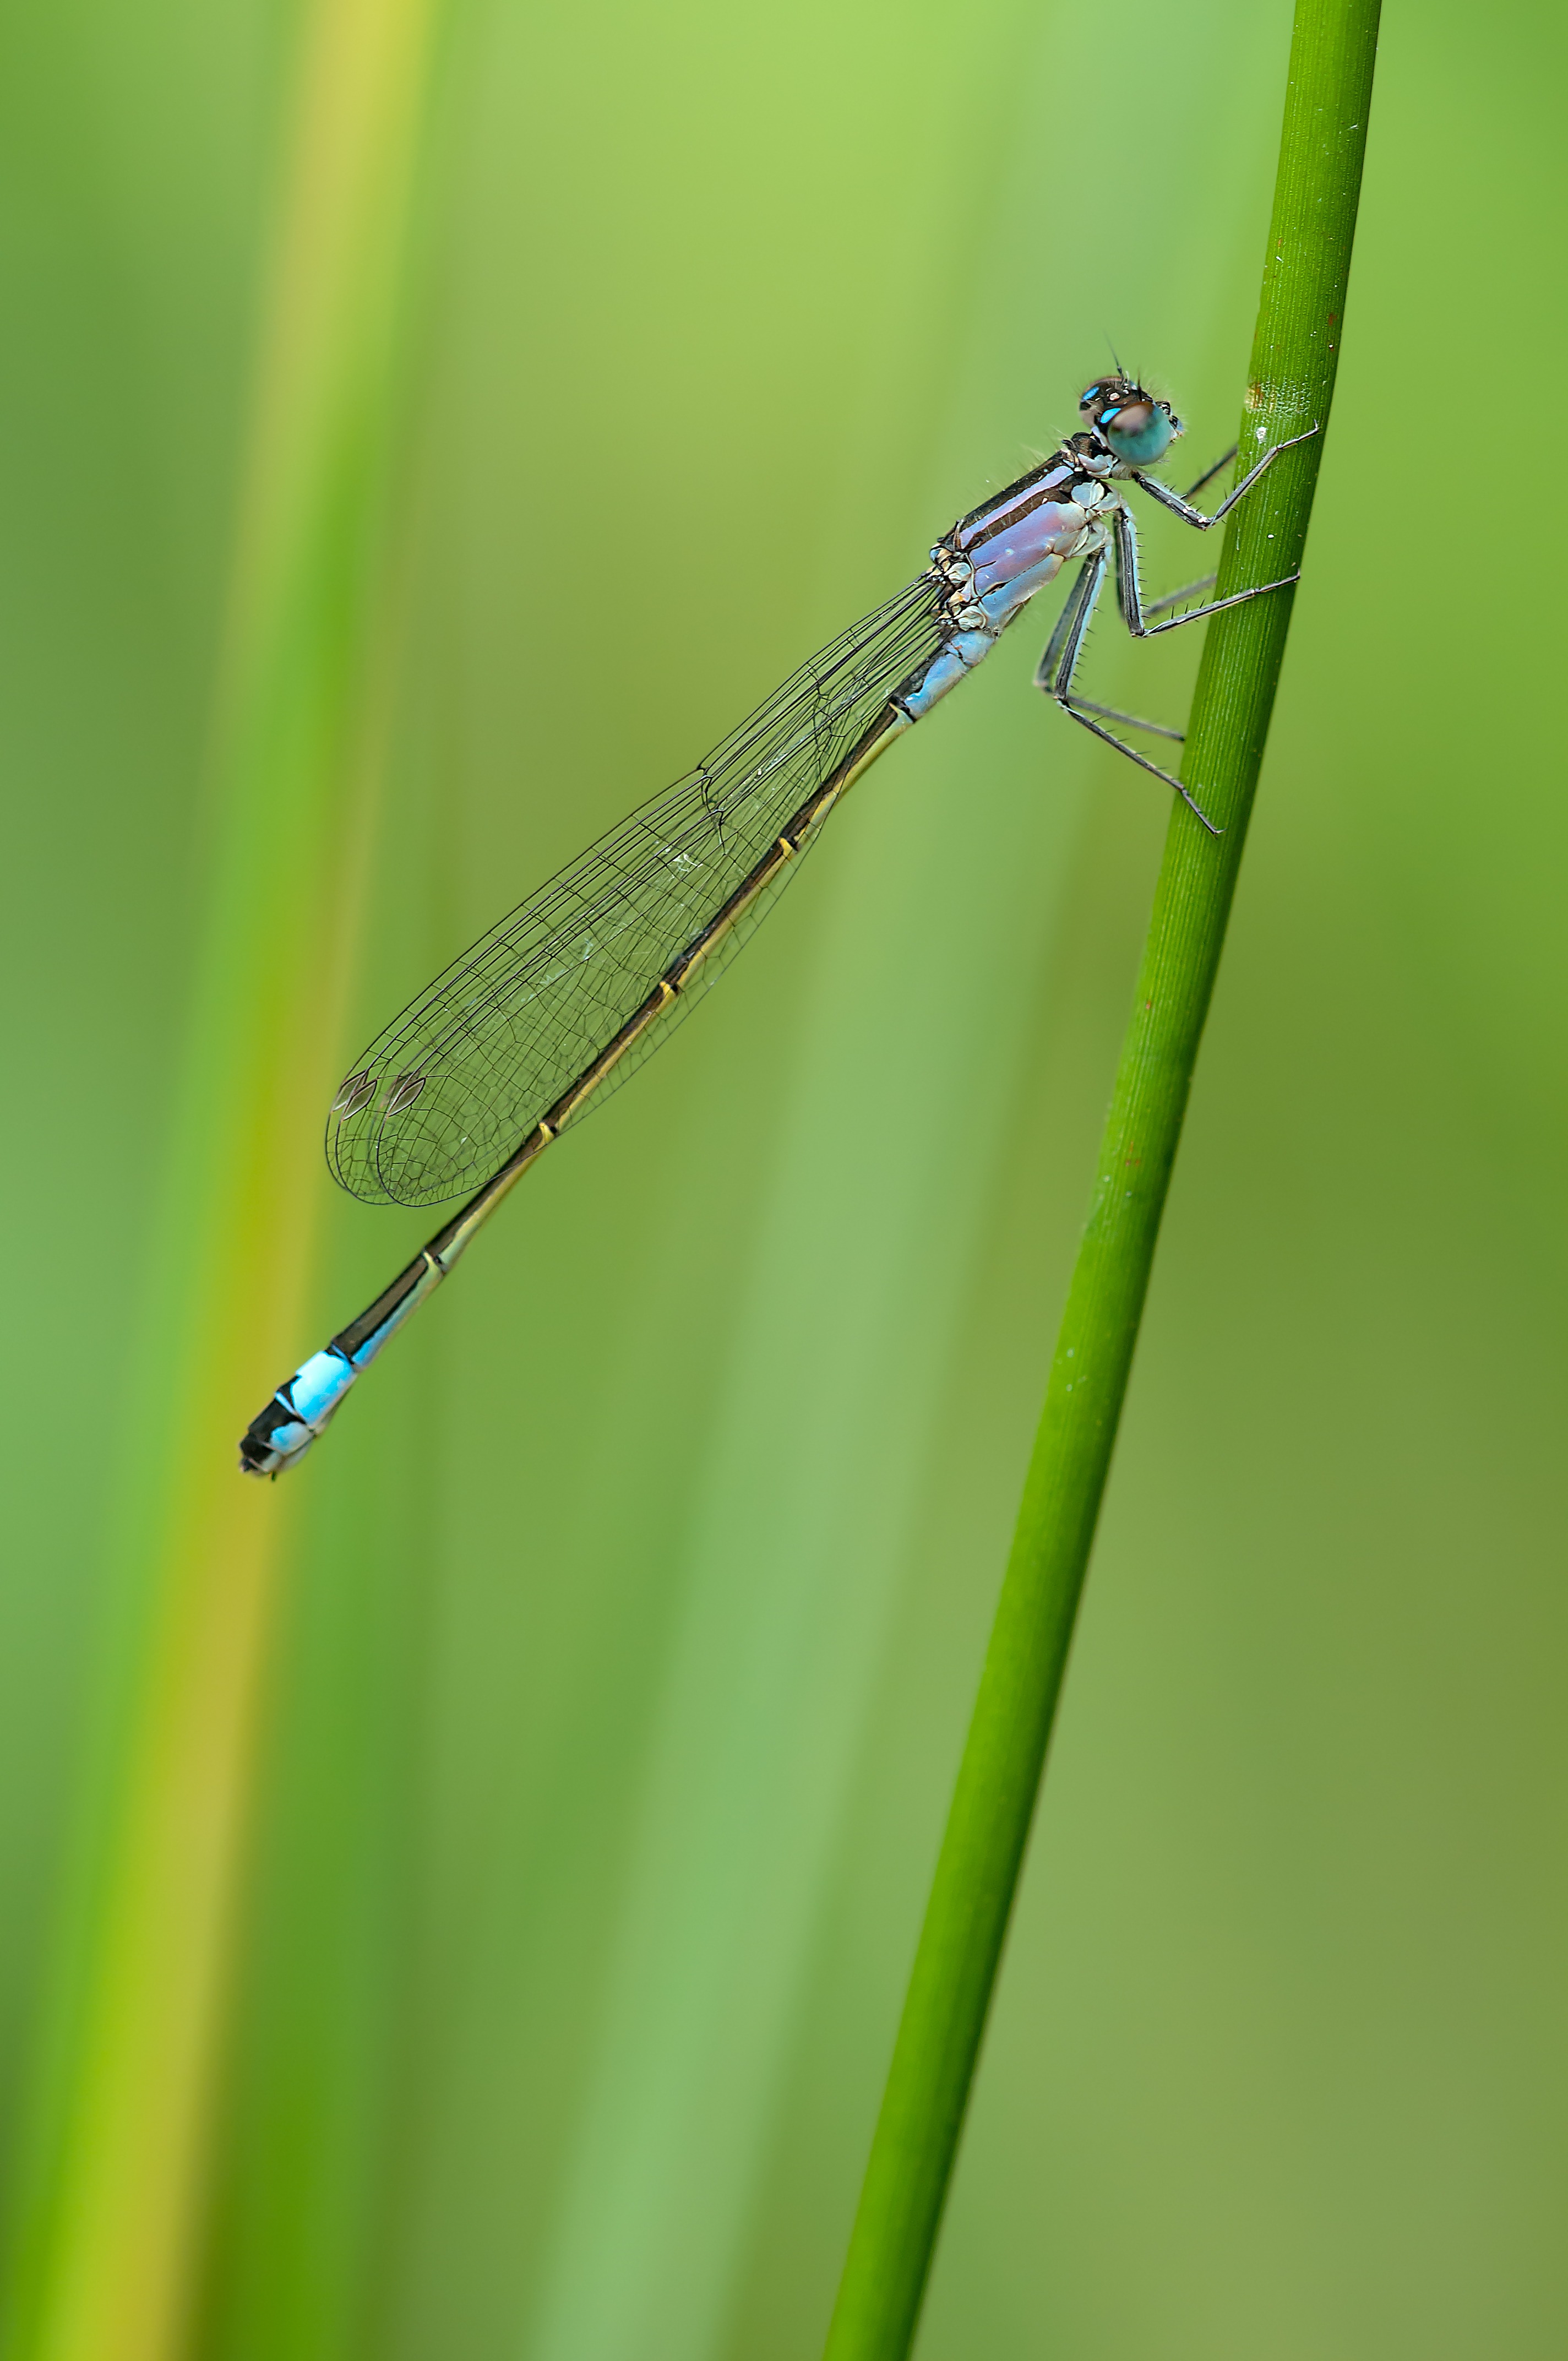
grass, wing, photography, leaf, female, green, insect, fauna, invertebrate, close up, dragonfly, damselfly, macro photography, arthropod, slender dragonfly, plant stem, dragonflies and damseflies, net winged insects, ischnura elegans, bad luck dragonfly, a type